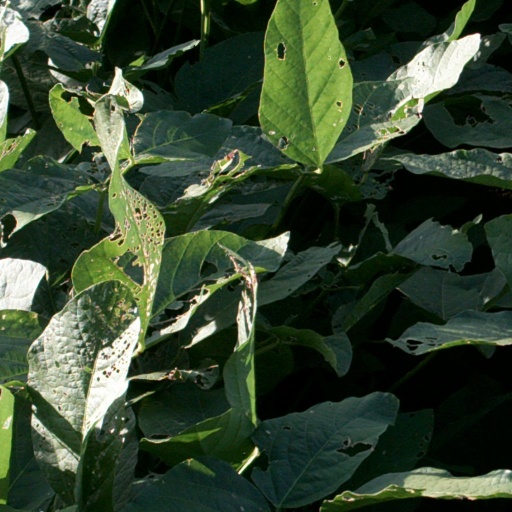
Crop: soybean